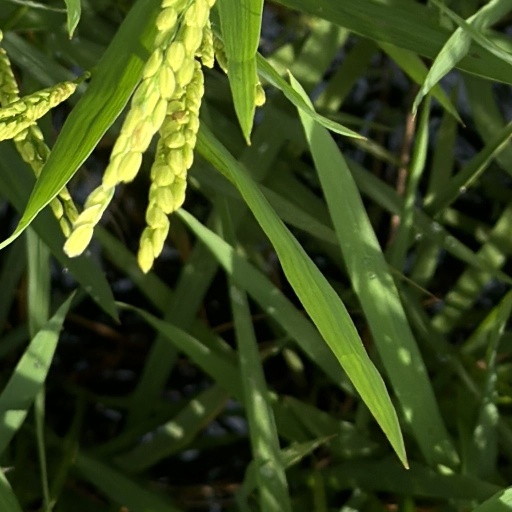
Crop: rice